Daniel Cottier

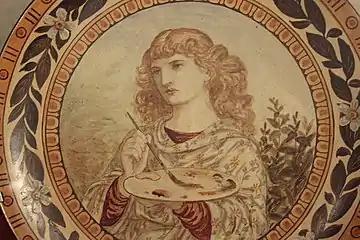
Plate by Daniel Cottier 1877 (detail) Royal Scottish Museum

By the time of his death, Cottier had undoubtedly contributed as much to the propagation of the Aesthetic Movement in Britain as he had abroad. Stephen Adam left Cottier & Co in 1870 to establish his own firm in Glasgow together with David Small (1846–1927). For the next two decades Adam & Small capitalised on the demand which Cottier had created for Aesthetic glass by producing a stream of confident windows dominated by Adam's figure drawings, which were based on Hart and Moore's Neo-Classical style. In 1873 Adam collaborated with Wells, shortly before he left for Australia, on the decoration and glazing of Belhaven Parish Church, Glasgow. Adam's glass at Belhaven borrowed heavily from the repertoire which he had learned from Cottier, including Japanese-style foliage, quarries and sunflowers, with figurative panels based on Millais' Parables, which may have been adapted from cartoons of identical windows produced in Cottier's studio.